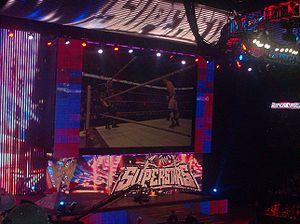
WWE Superstars est une émission de catch produite par la fédération World Wrestling Entertainment. Elle a été diffusée pour la première fois le jeudi 16 avril 2009 aux États-Unis sur la chaîne télévisée WGN America. En France, l'émission est diffusée sur RTL9 tous les mercredis à minuit dix ; depuis le 30 avril 2009. Au début, l'émission mettait en scène toutes les Superstars et Divas de la WWE mais plus tard, c'est devenu un show pour les catcheurs en manque d'opportunité où les catcheurs n'ayant pas un temps de télévision dans les branches SmackDown et Raw. Elle relate également le talent de certains catcheurs ayant appartenu à la défunte branche ECW.